Energy Star

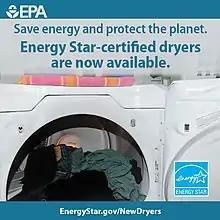
2015 advertisement promoting Energy Star-certified clothes dryers

As of early 2008, average refrigerators need 20% savings over the minimum standard. Dishwashers need at least 41% savings. Most appliances as well as heating and cooling systems have a yellow EnergyGuide label showing the annual cost of operation compared to other models. This label is created through the Federal Trade Commission and often shows if an appliance is Energy Star rated. While an Energy Star label indicates that the appliance is more energy efficient than the minimum guidelines, purchasing an Energy Star labeled product does not always mean one is getting the most energy efficient option available. For example, dehumidifiers that are rated under per day of water extraction receive an Energy Star rating if they have an energy factor of 1.2 (higher is better), while those rated to per day receive an Energy Star rating for an energy factor of 1.4 or higher. Thus a higher-capacity but non-Energy Star rated dehumidifier "may" be a more energy efficient alternative than an Energy Star rated but lower-capacity model. The Energy Star program's savings calculator has also been criticized for unrealistic assumptions in its model that tend to magnify savings benefits to the average consumer.